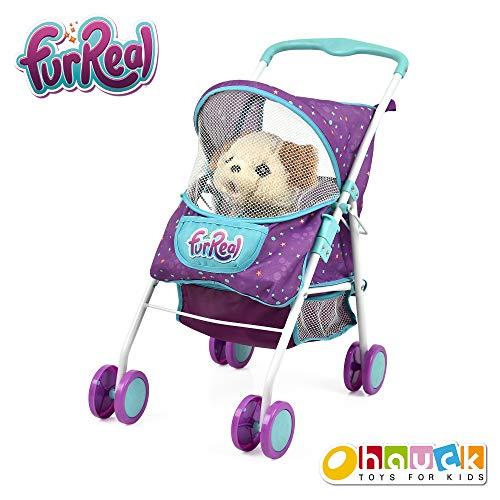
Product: Hauck Furreal Pet Stroller
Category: Toys & Games | Dolls & Accessories | Doll Accessories
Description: Pet Stroller with a large storage basket.
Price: $24.99
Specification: ProductDimensions:18.7x11x3.5inches|ItemWeight:3.05pounds|ShippingWeight:3.05pounds(Viewshippingratesandpolicies)|ASIN:B07KBLSXL3|Itemmodelnumber:D75485|Manufacturerrecommendedage:3yearsandup